Copper River and Northwestern Railway

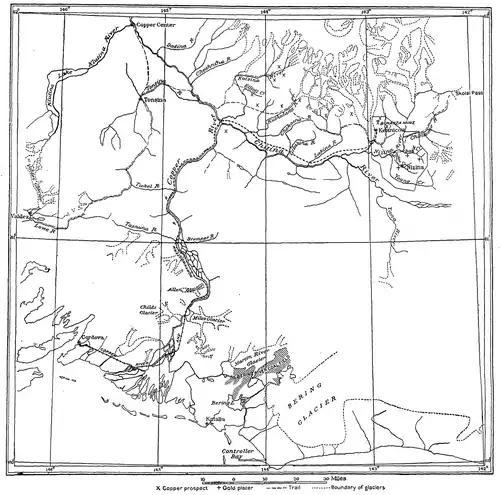
Southern portion of the Copper River showing the location of the railway from Cordova to Kennicott

In 1905 Myron K. Rodgers received a four-year contract to assist the Guggenheim family with their interests in Alaska. This work consisted of establishing coal claims in the Bering River coal field and building a railroad (Northwestern) to serve them. Myron Rodgers employed his brother Wesley P. Rodgers to carry out the surveys in 1906 and to build the railroad in 1907. The railroad started at Palm Point and extended to the northeast past the town of Katalla towards the coal fields. At Palm Point, a loading pier was built into the bay and a branch line for the Copper River railroad was extended west to connect to it. The 1907 winter storm destroyed all of these facilities, including the engine house and support base.